Benjamin Griffin (alpine skier)

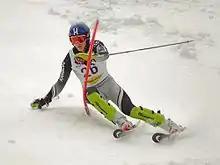
Griffin in 2008

Benjamin Griffin (born 22 September 1986), also known as Ben Griffin, is an alpine skier from New Zealand. He competed for New Zealand at the 2010 Winter Olympics in Giant Slalom and Super G where he failed to finish the first run of either event.